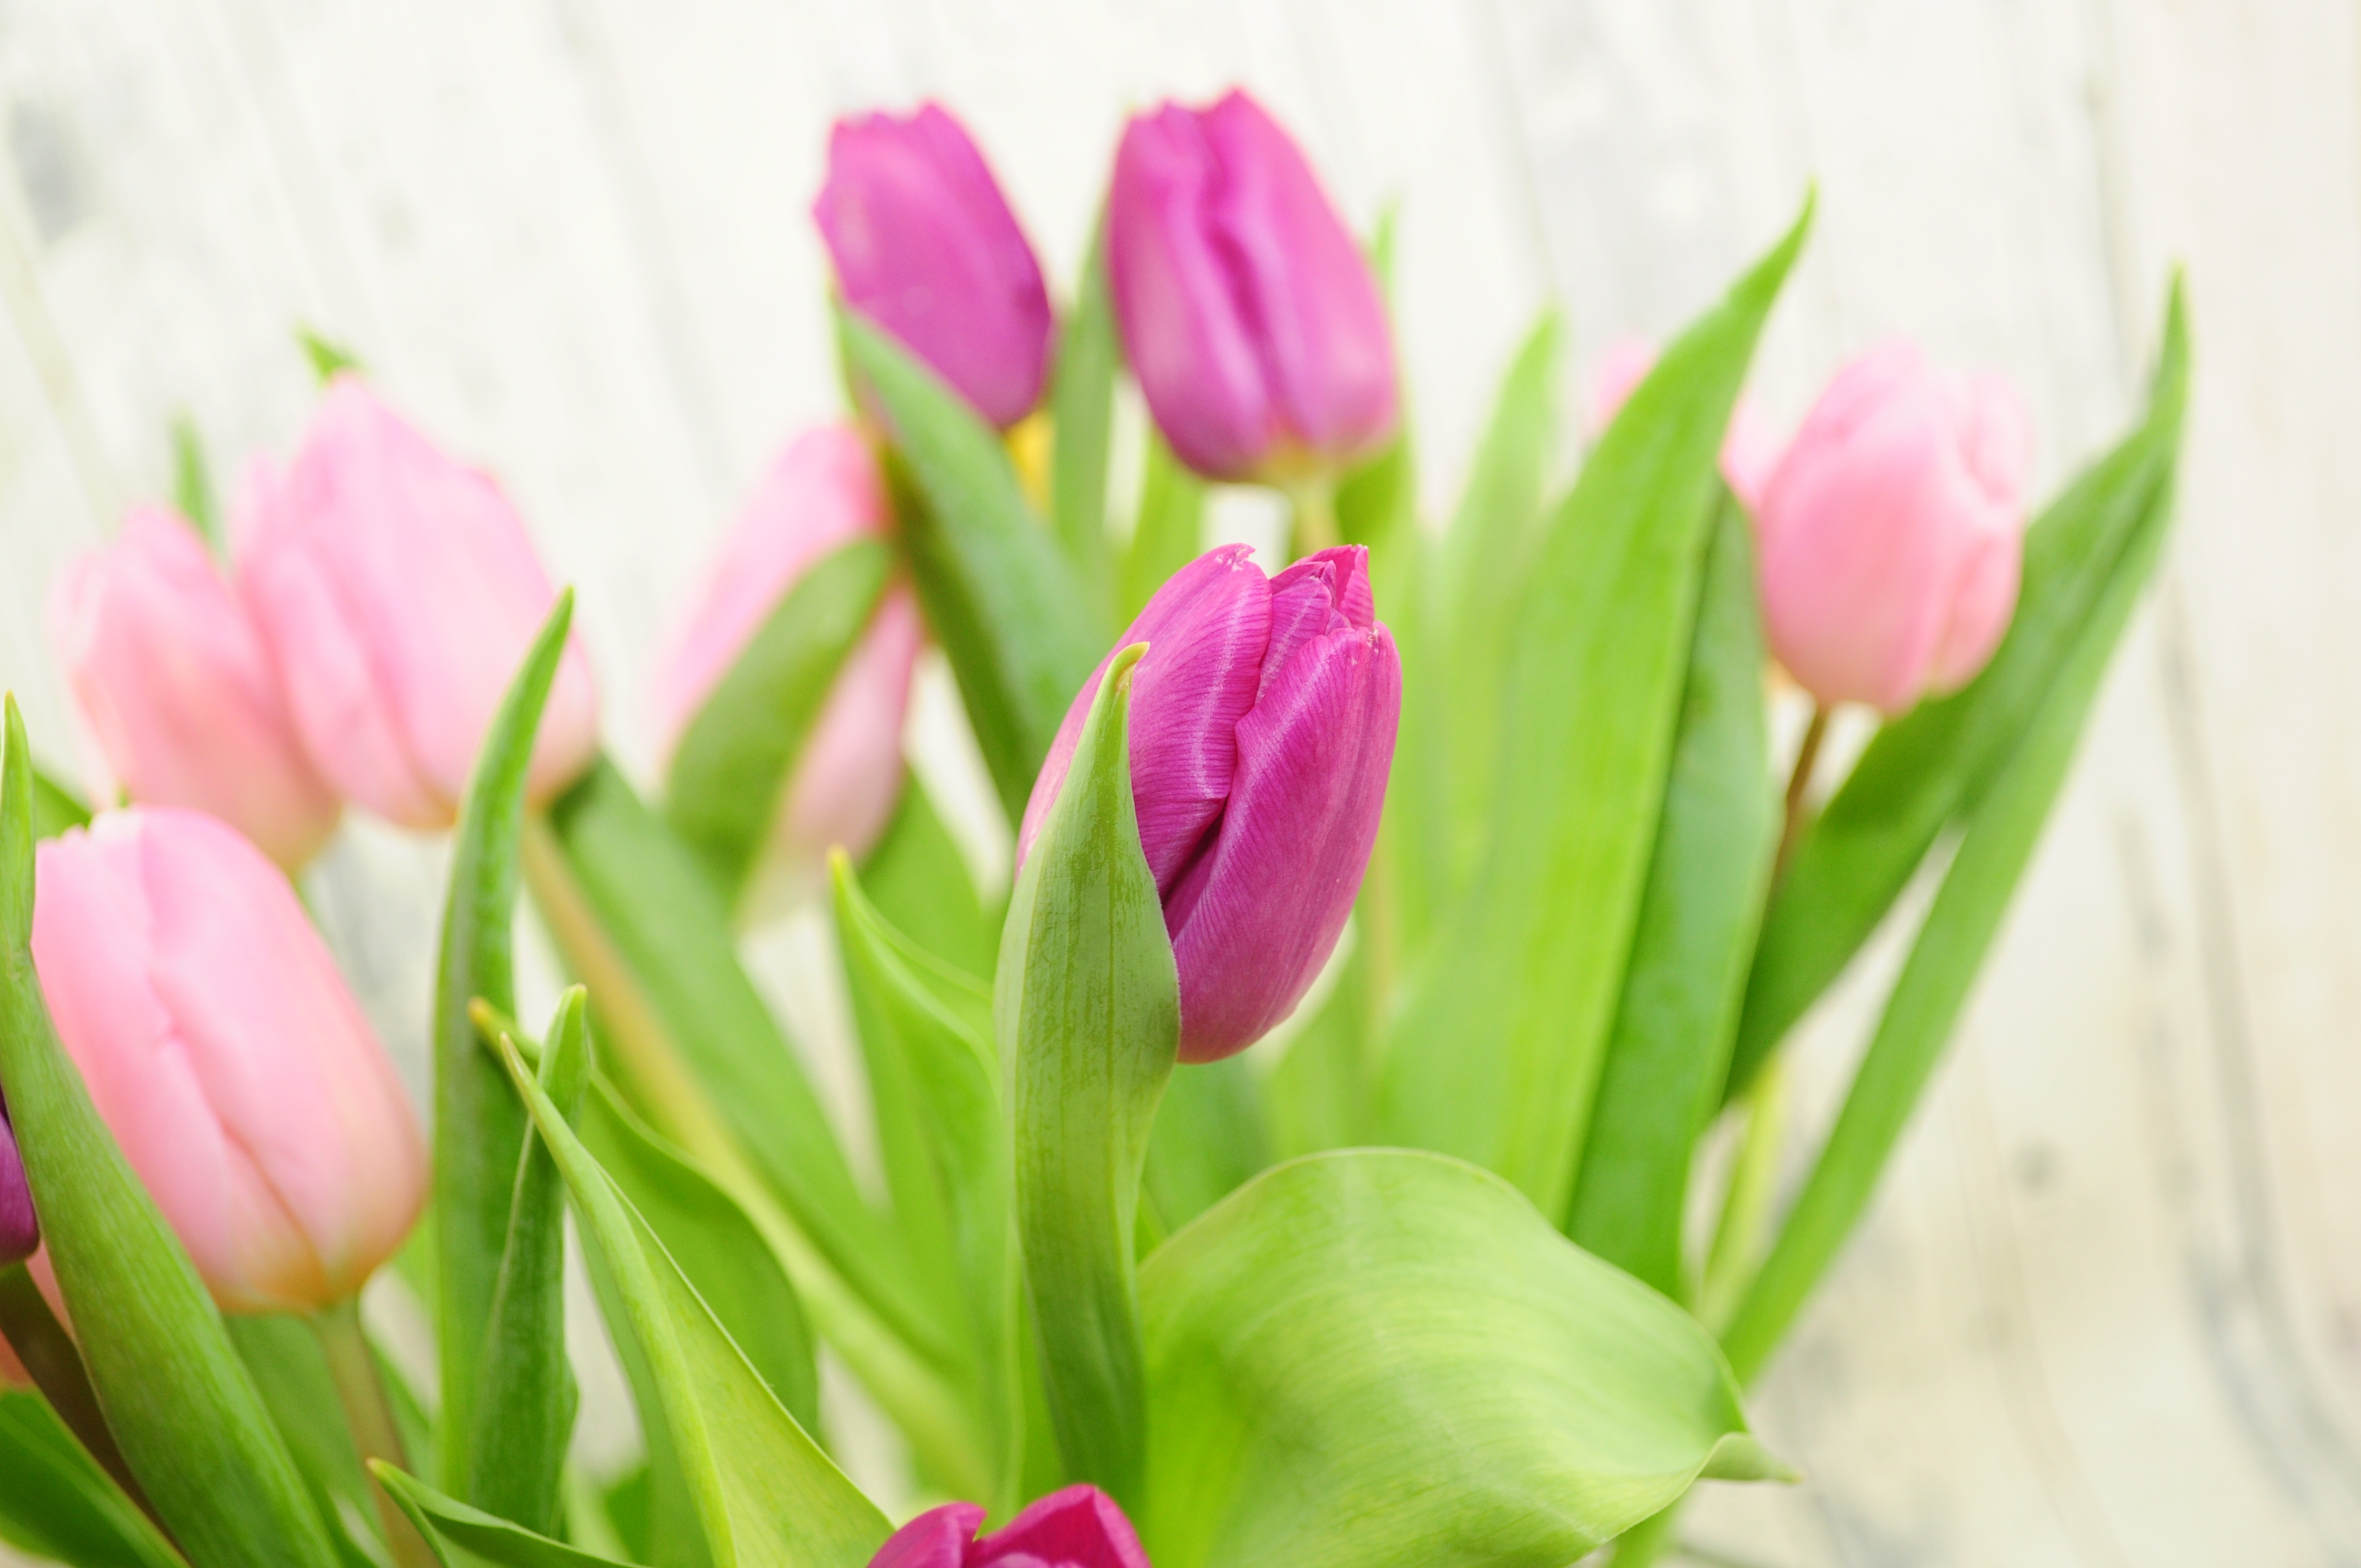
plant, flower, purple, petal, tulip, spring, pink, flora, flowers, tulips, floristry, spring flower, macro photography, flowering plant, lily family, plant stem, land plant